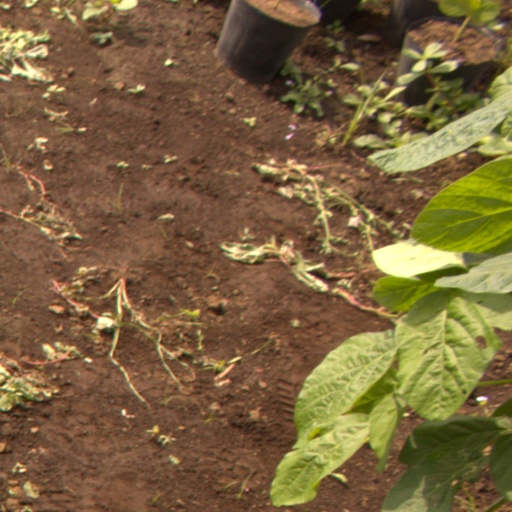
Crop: soybean